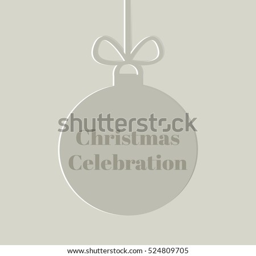
silhouette of a christmas ball with text